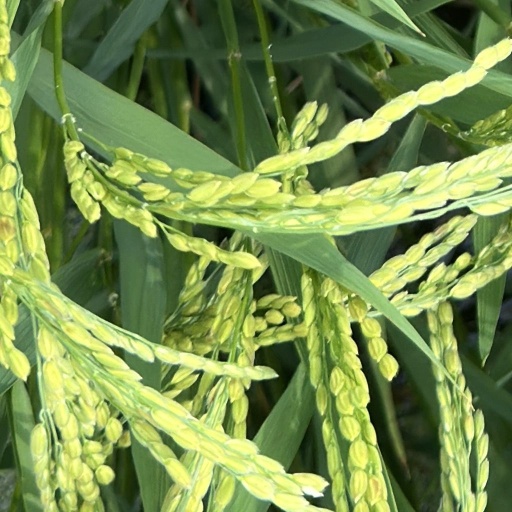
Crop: rice